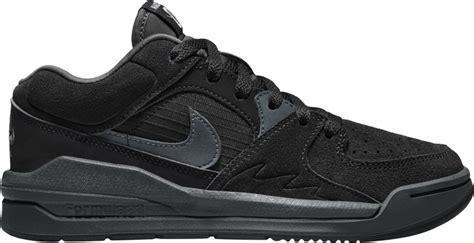
Brand: Jordan
Model: Stadium 90